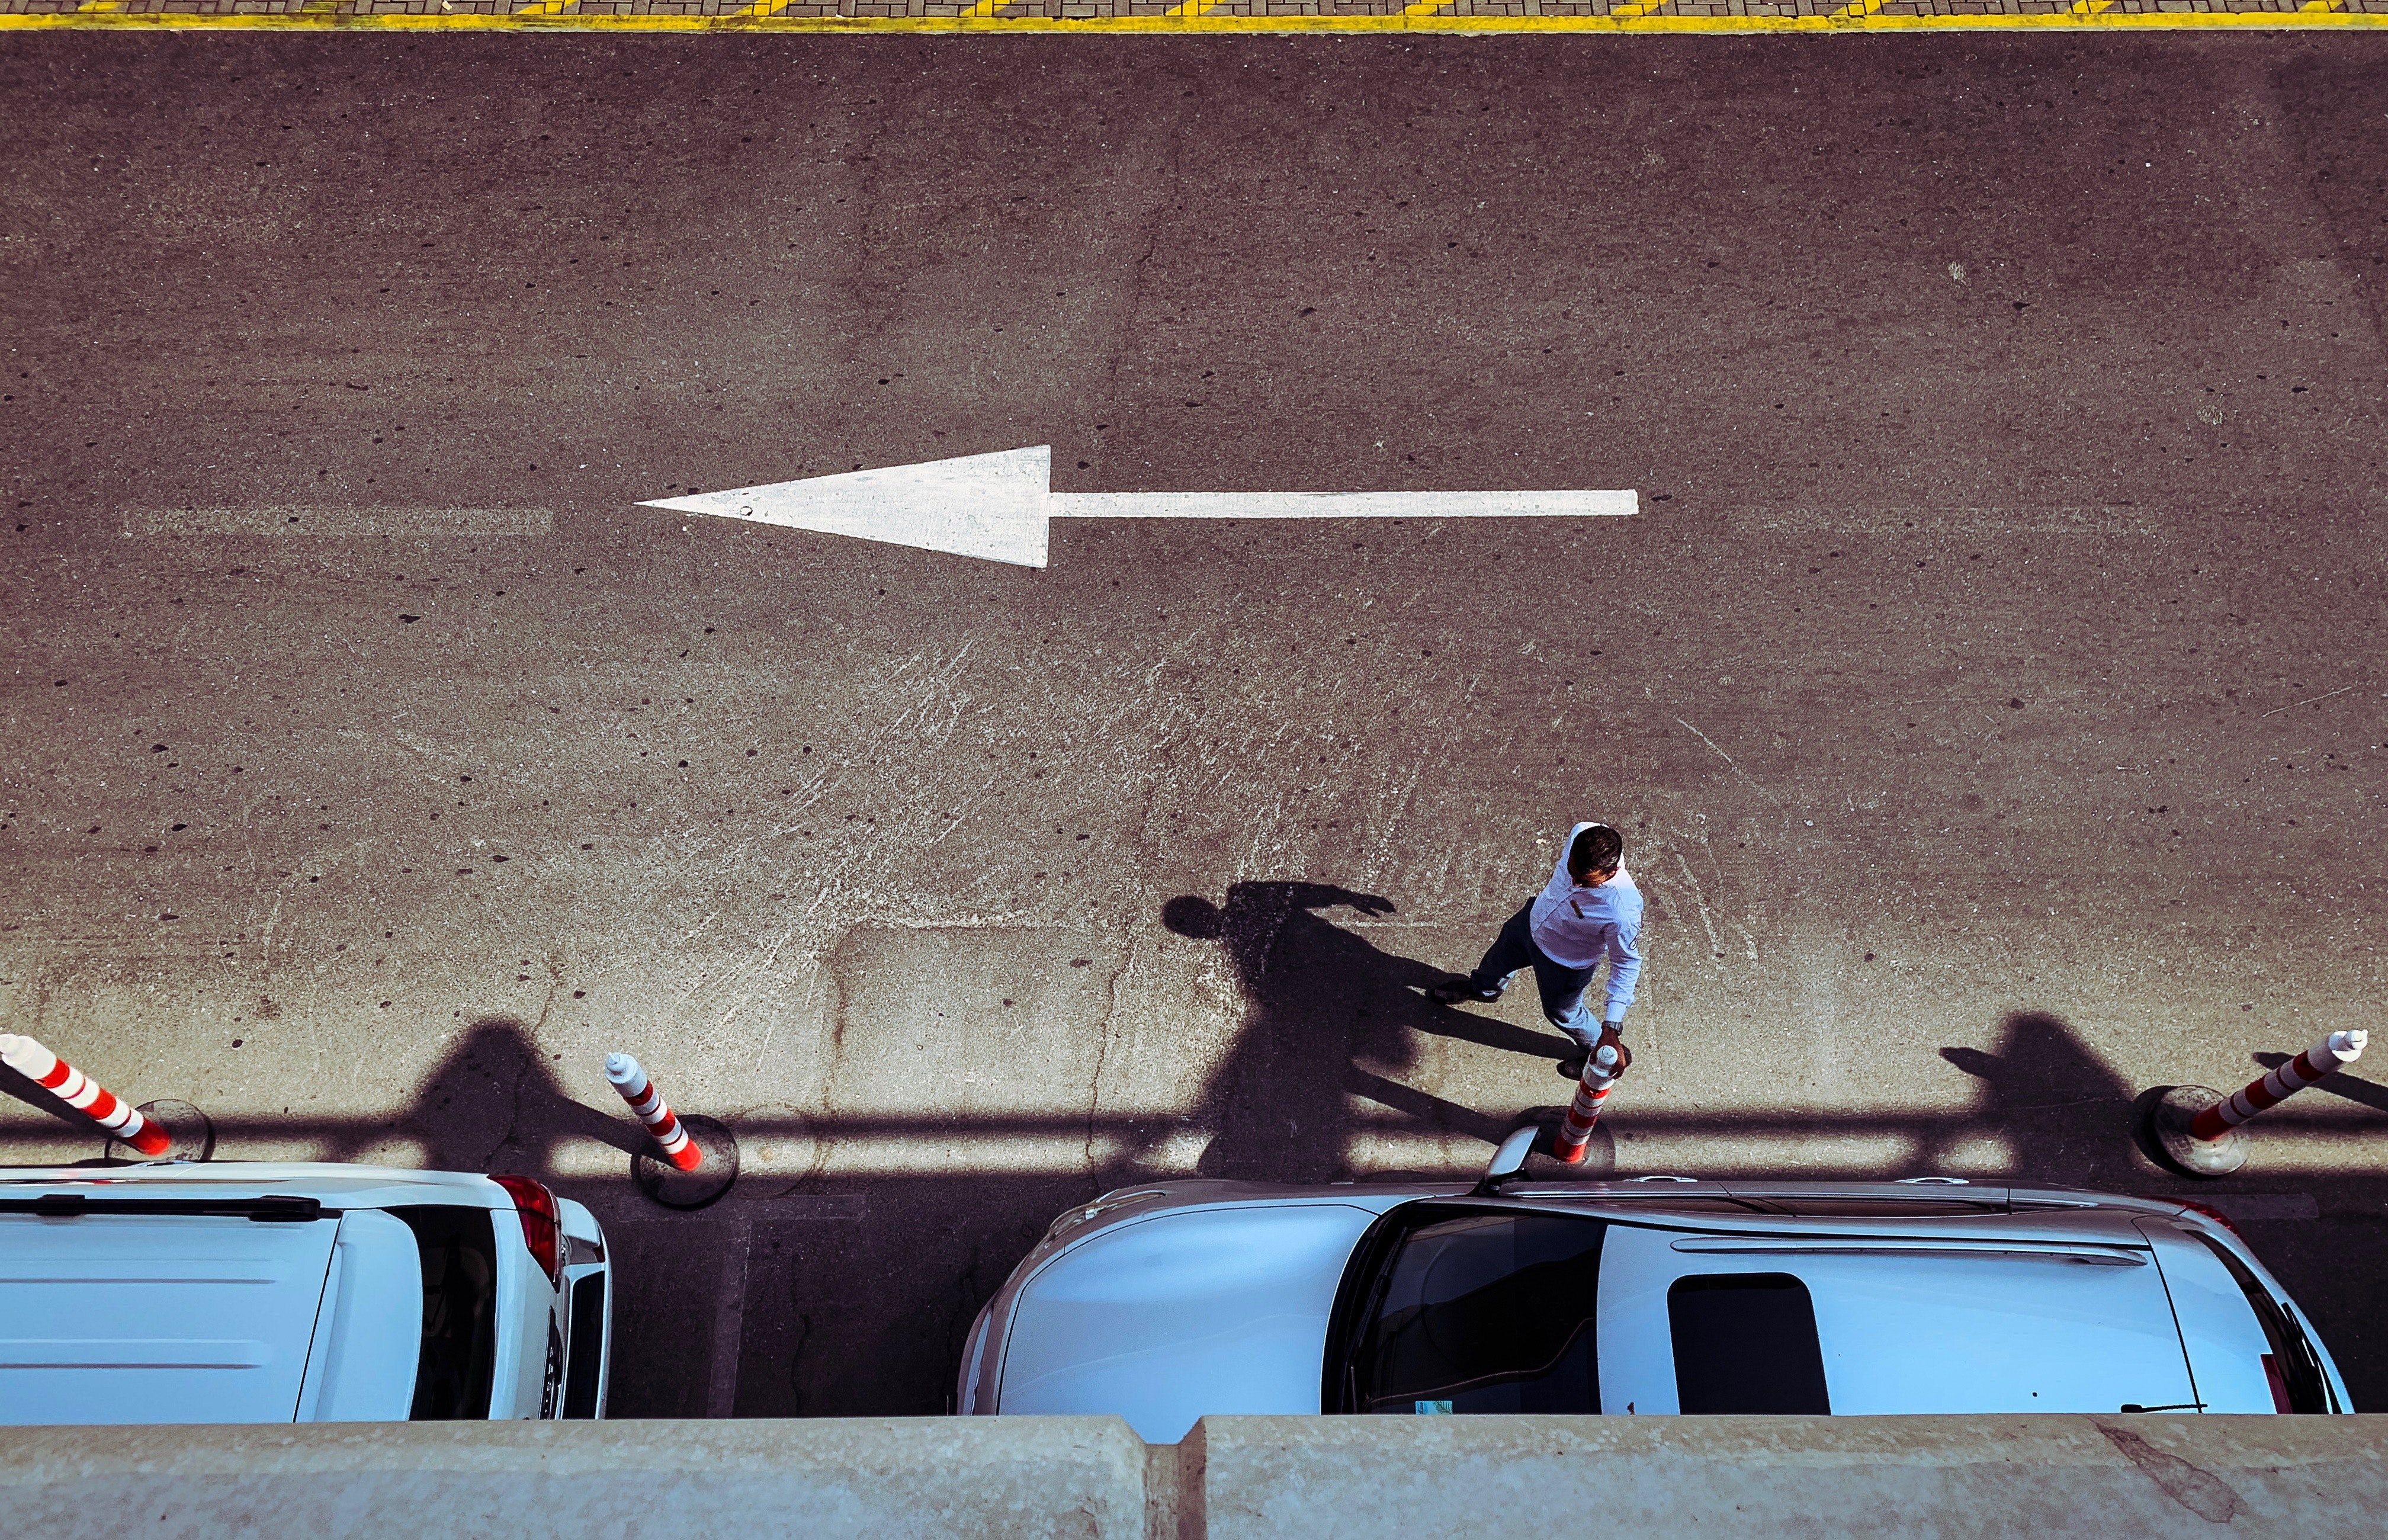
car, wall, snapshot, shadow, vehicle, angle, sky, window, square